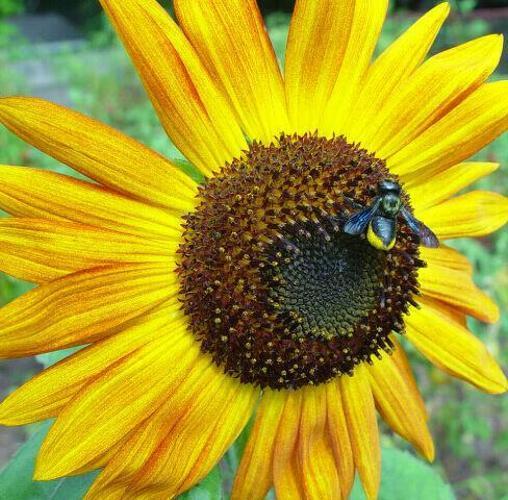
Flower: Sunflower